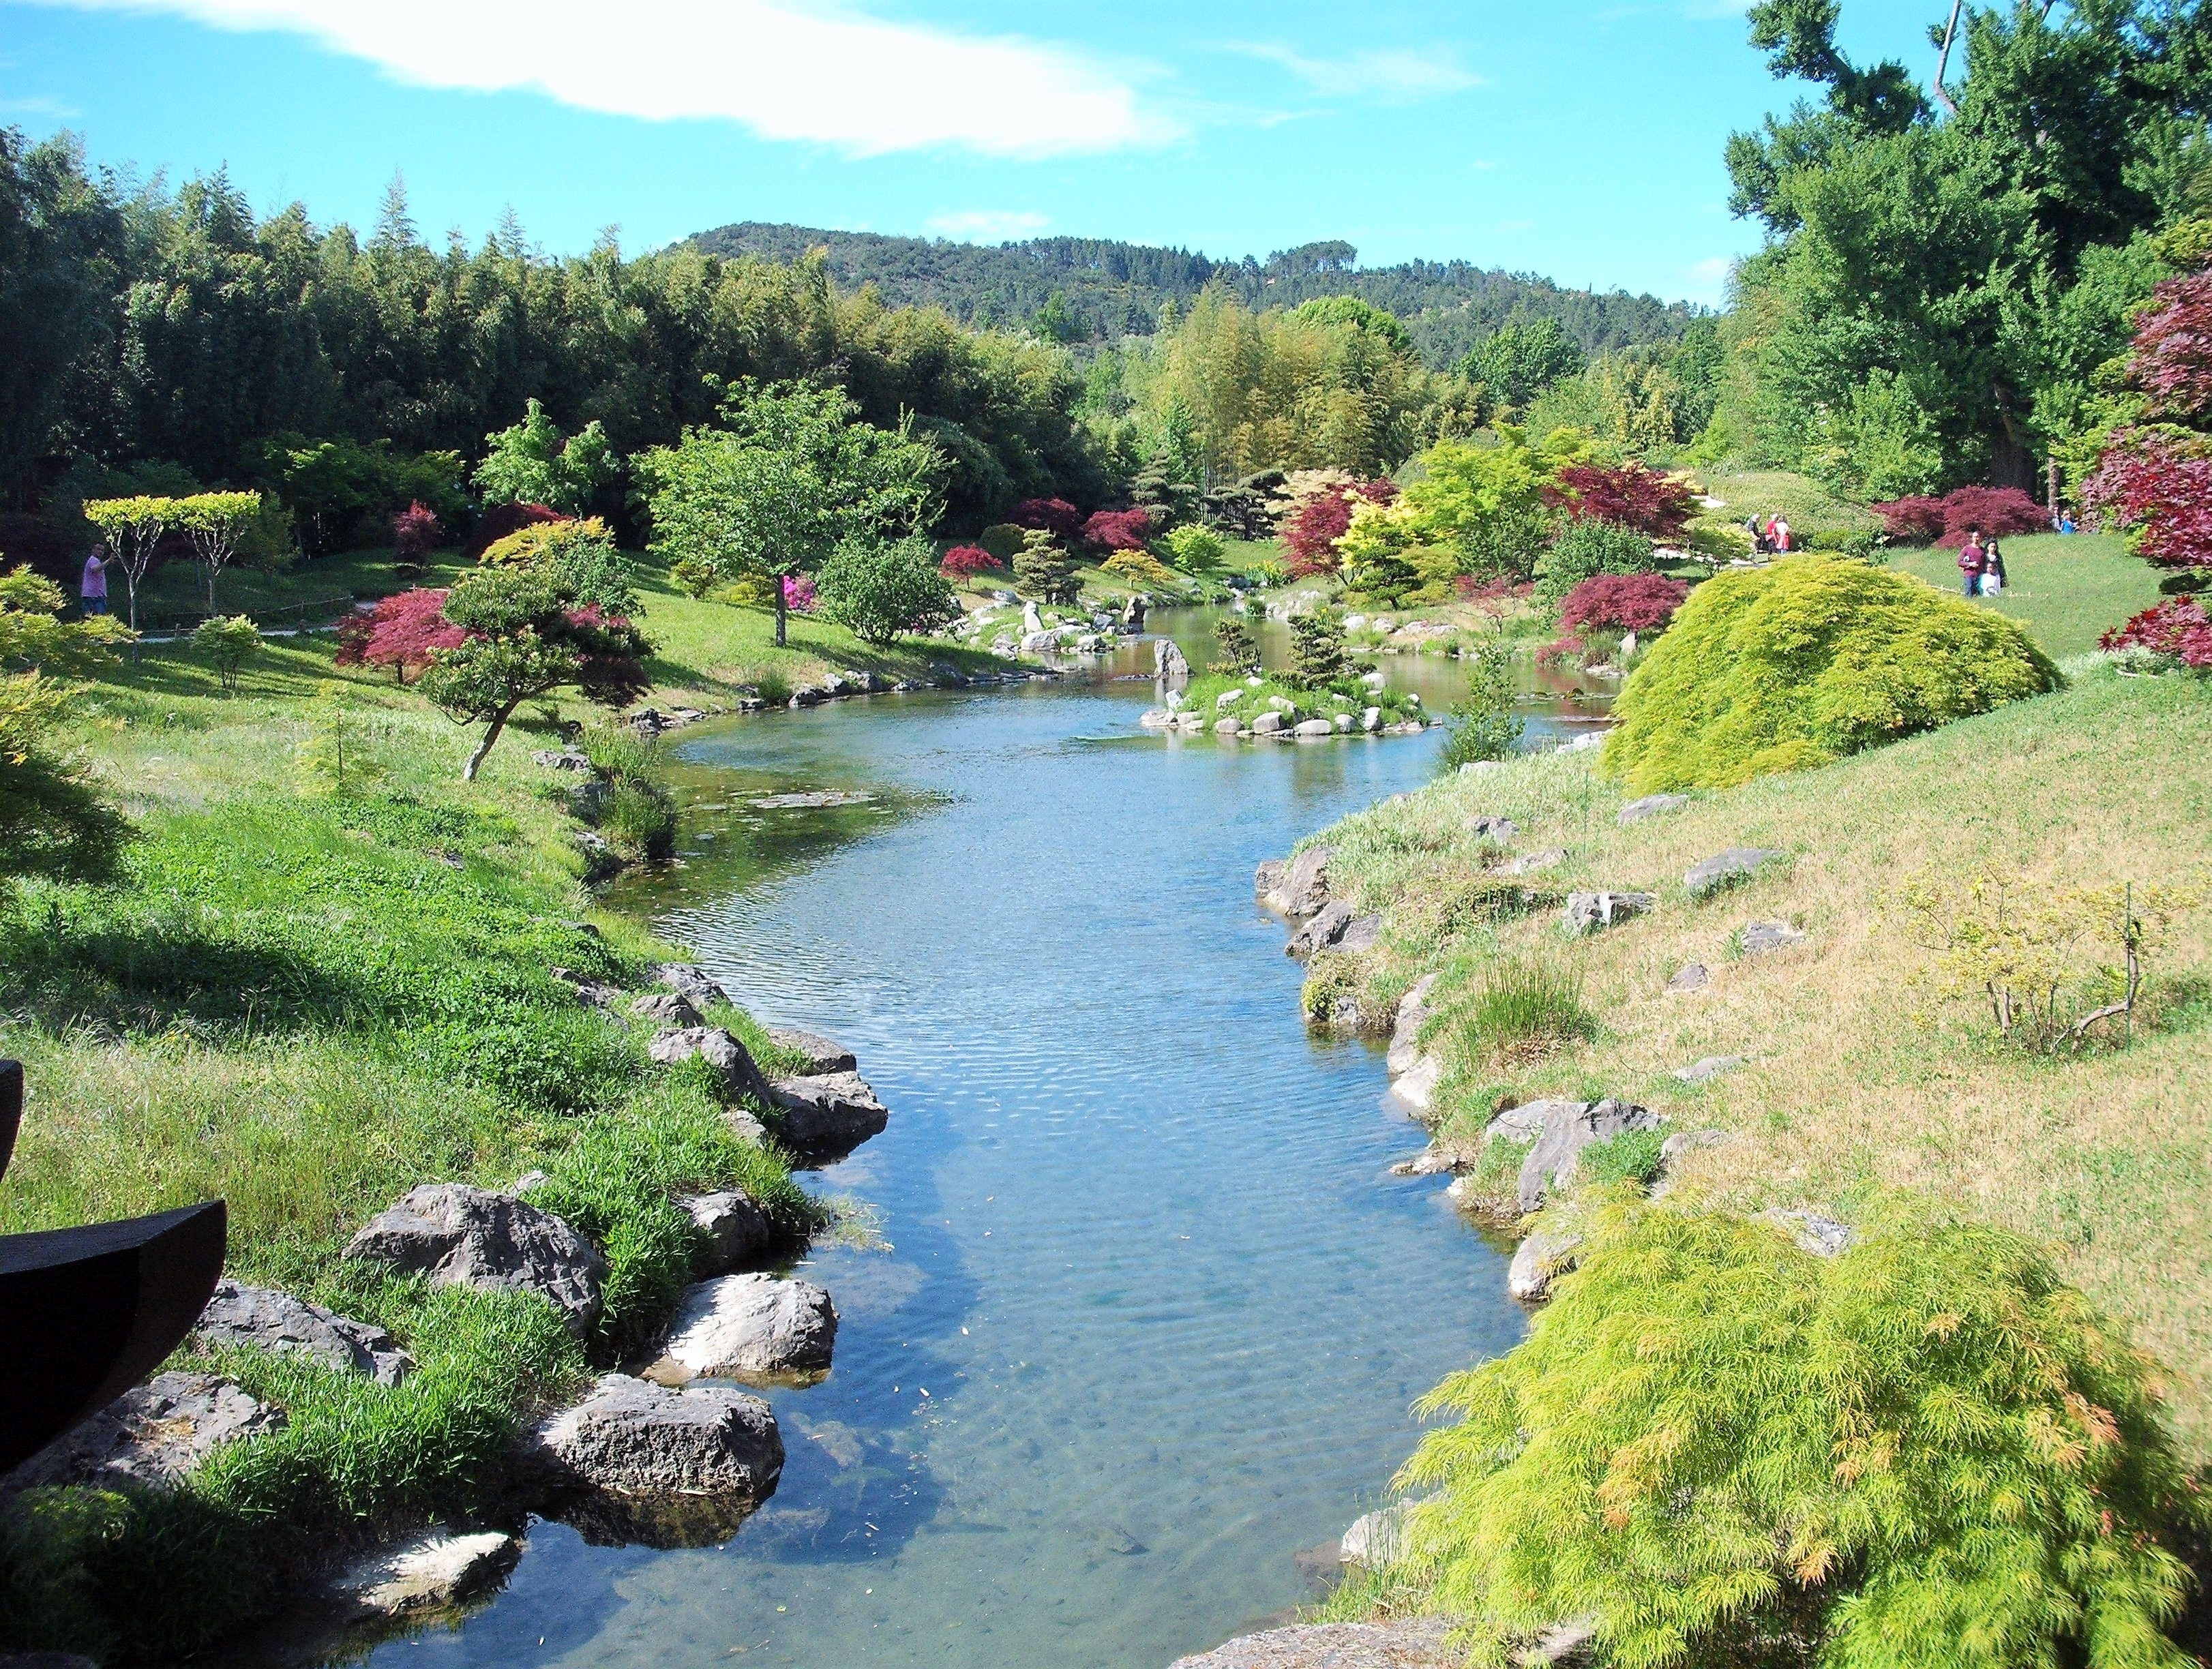
tree, water, flower, lake, river, valley, pond, stream, garden, waterway, body of water, ecosystem, watercourse, landform